Belle Haven Consultants

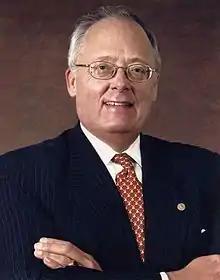
Edwin Feulner, who co-founded Belle Haven Consultants in 1997 with Ken Sheffer

Belle Haven Consultants was a for-profit, Hong Kong–based organization with links to the Heritage Foundation and the Malaysian government. It was founded in 1997 by former Heritage Foundation president Edwin Feulner and Heritage Foundation Asia policy expert Ken Sheffer, who served as Belle Haven's principal and chief operating officer.